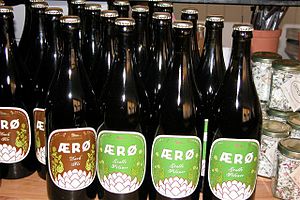
Øl / Øltyper
Øl på flaske
Øl er en alkoholisk drik, der fremstilles ved en bryggeproces, hvori der indgår malt, vand og gær. Der findes desuden en lang række andre ingredienser, der i større eller mindre omfang finder anvendelse i brygningen af visse øltyper. Almindeligvis vil der være tale om humle, men også for eksempel råfrugt, chokolade, lakrids, koriander, stjerneanis og forskellige sukkerprodukter, som kandis, moskovado og/eller honning anvendes. Malten fremstilles hovedsageligt af byg, men andre kornsorter, såsom hvede, anvendes også.